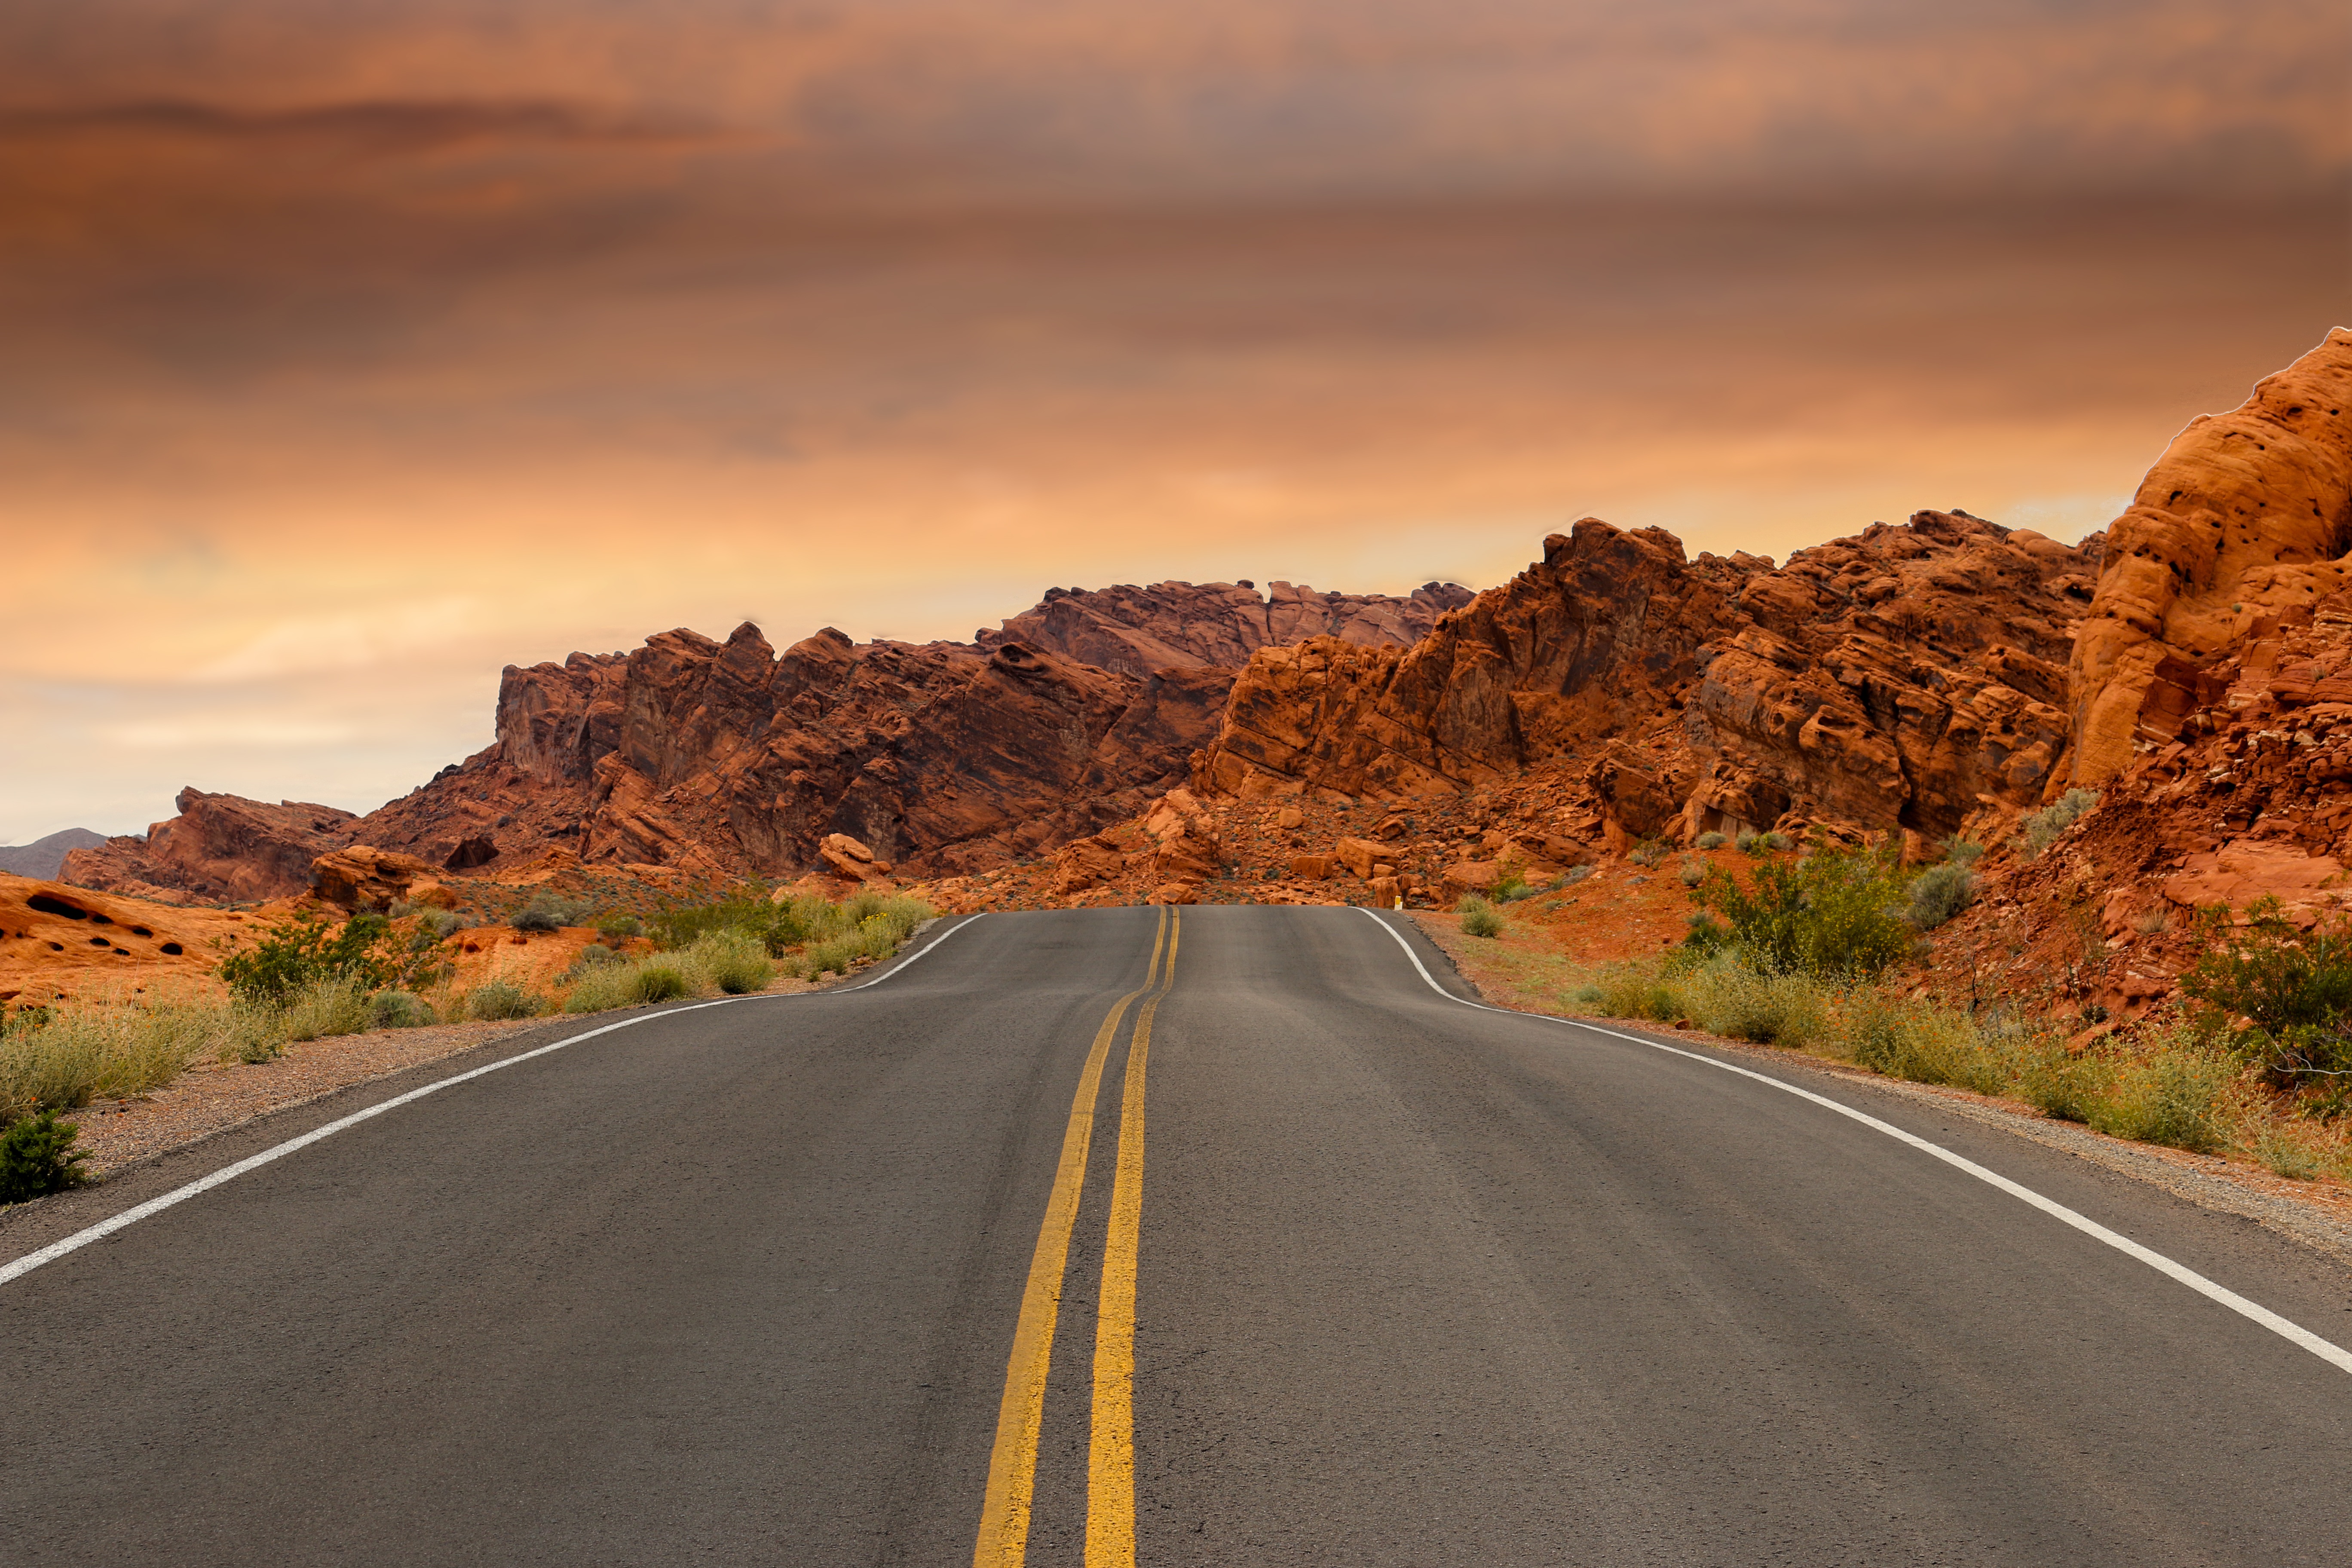
landscape, nature, path, rock, mountain, cloud, sunset, road, morning, hill, arid, desert, highway, sandstone, valley, asphalt, travel, formation, dusk, orange, red, scenic, autumn, park, fire, tourism, lane, road trip, outdoors, mountains, infrastructure, nevada, southwest, destination, las vegas, valley of fire, mountainous landforms